SERTM2

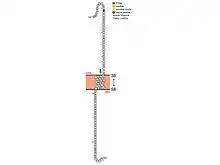
Diagram of human SERTM2 protein highlighting its transmembrane domain. The N-terminus is extracellular, and the C-terminus is intracellular. Made using Protter.

The human SERTM2 protein has one confirmed post-translational modification at the 11th position. The asparagine at that position undergoes N-linked glycosylation, or the attachment of an oligosaccharide to a nitrogen atom on the asparagine side chain.